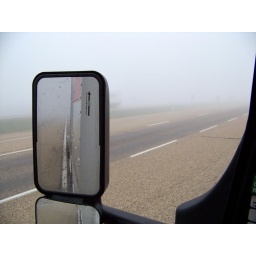
Foggy view out the driver's window of UHaul truck on Highway 16 in Alberta in May 2010.